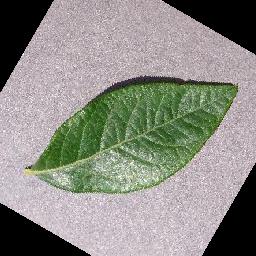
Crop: blueberry
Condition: healthy